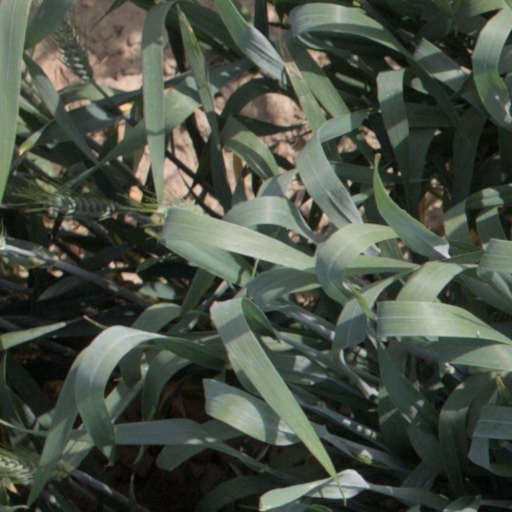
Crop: wheat